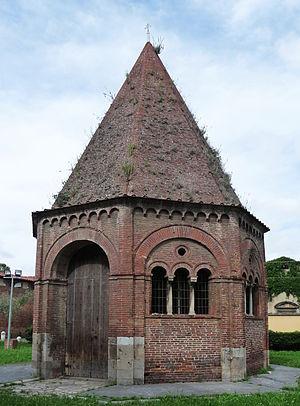
Diotisalvi ou Deotisalvi est le nom donné à un architecte italien actif à Pise au XIIᵉ siècle.